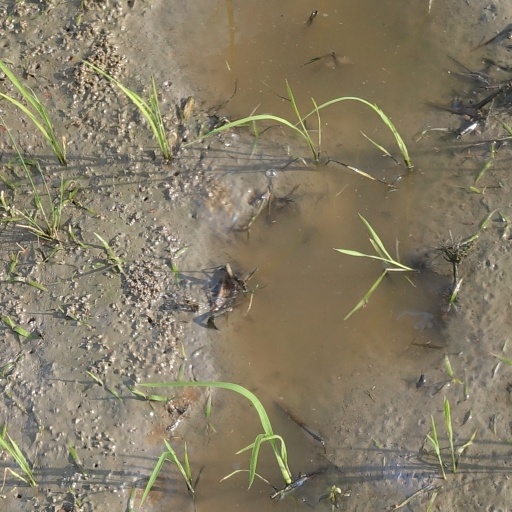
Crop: rice